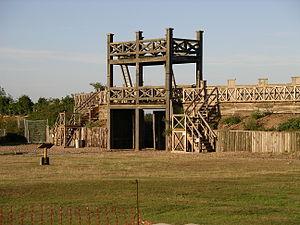
Cette liste des musées du Warwickshire, Angleterre contient des musées qui sont définis dans ce contexte comme des institutions qui recueillent et soignent des objets d'intérêt culturel, artistique, scientifique ou historique. Leurs collections ou expositions connexes disponibles pour la consultation publique. Sont également inclus les galeries d'art à but non lucratif et les galeries d'art universitaires. Les musées virtuels ne sont pas inclus.